Actavis

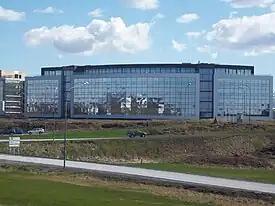
Actavis facility in Iceland

In 2000, the company acquired Schein Pharmaceutical Inc, an acquisition that more than doubled the company's size. In that same year, the group reported revenues in excess of $1 billion. In the fall of 2006, it acquired Andrx Corporation, a Fort Lauderdale, Florida–based pharmaceutical company founded by Alan Cohen, making it the third largest specialty pharmaceutical company based on total prescriptions dispensed. In 2007, Dr. Allen Chao retired as President and Chief Executive Officer (CEO) and was succeeded by Paul M. Bisaro. The company's international presence began with the acquisition of the Arrow Group in 2009, providing the company with commercial presence in more than 20 international markets. As a result of the Arrow acquisition, the company also acquired the biopharmaceutical development organization Eden Biodesign in Liverpool, UK.